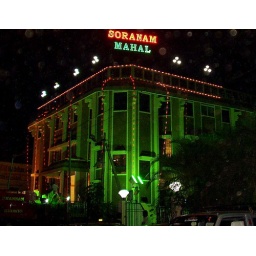
A wedding hall in the main road near our house